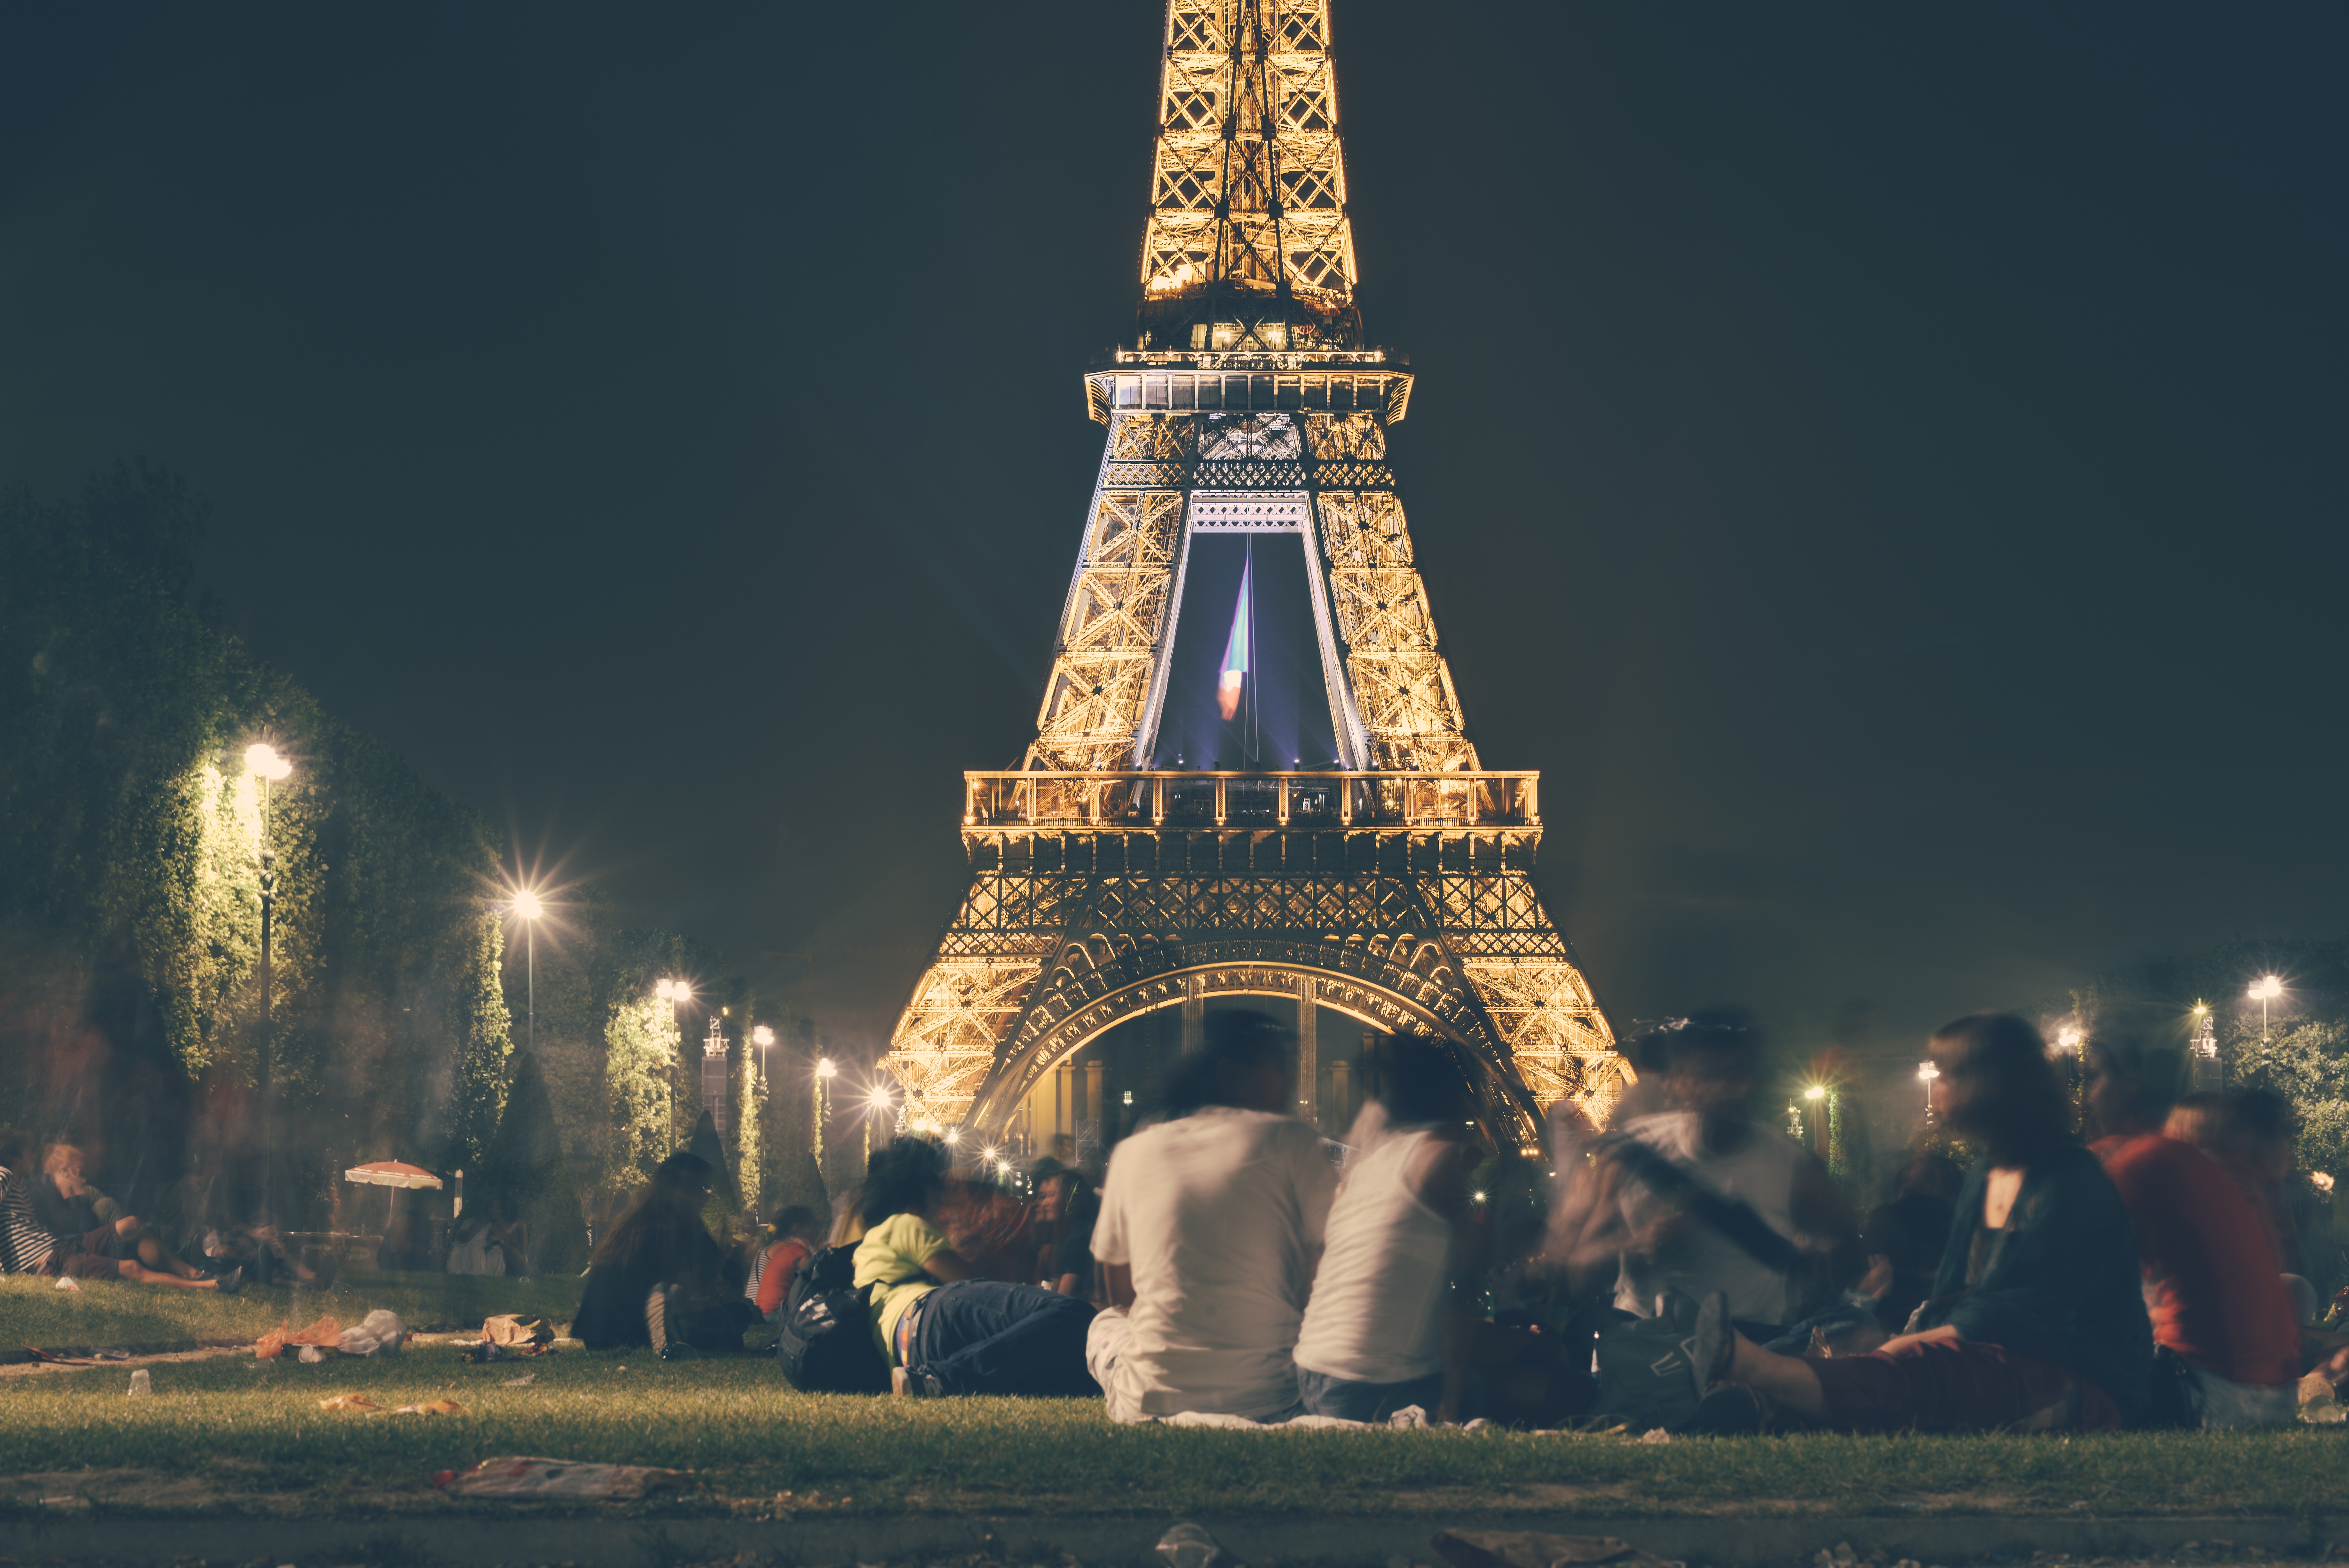
landmark, tower, night, sky, architecture, monument, tourist attraction, tourism, fun, metropolis, spire, tree, national historic landmark, cloud, city, building, world, leisure, vacation, metal